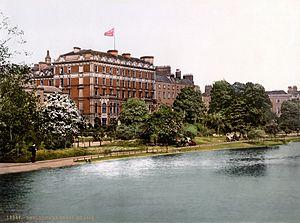
Le Shelbourne Hotel est un célèbre hôtel situé dans un bâtiment classé du côté nord de St Stephen's Green, à Dublin, en Irlande. Actuellement exploité par Marriott International, l'hôtel dispose de 265 chambres et a rouvert en mars 2007, après avoir subi dix-huit mois de rénovation.